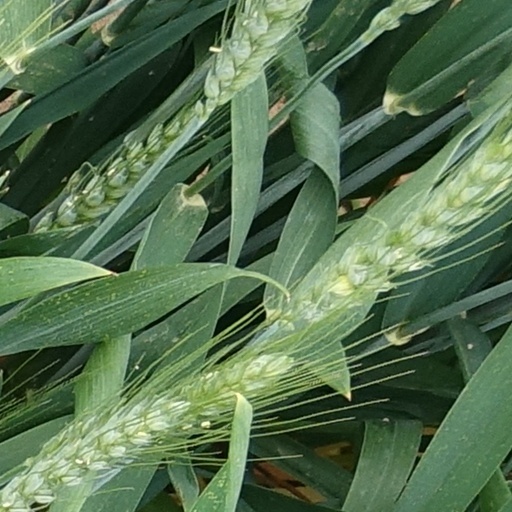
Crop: wheat